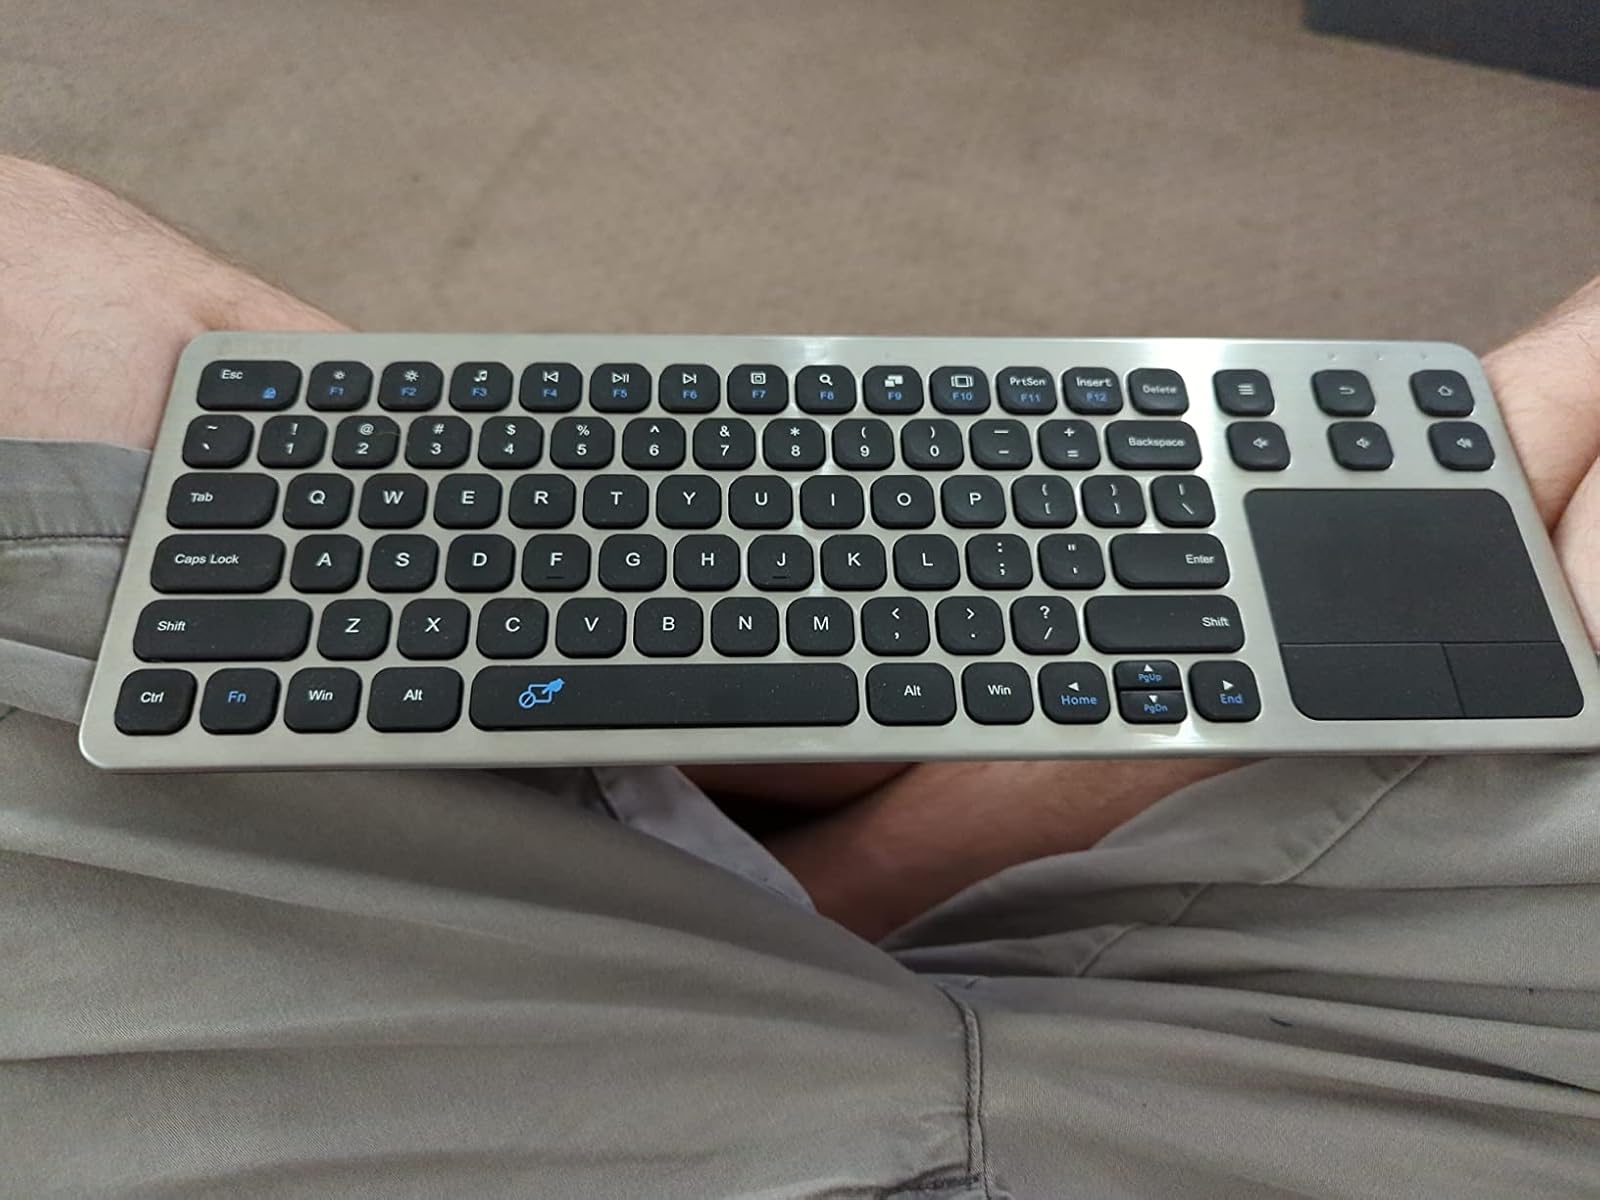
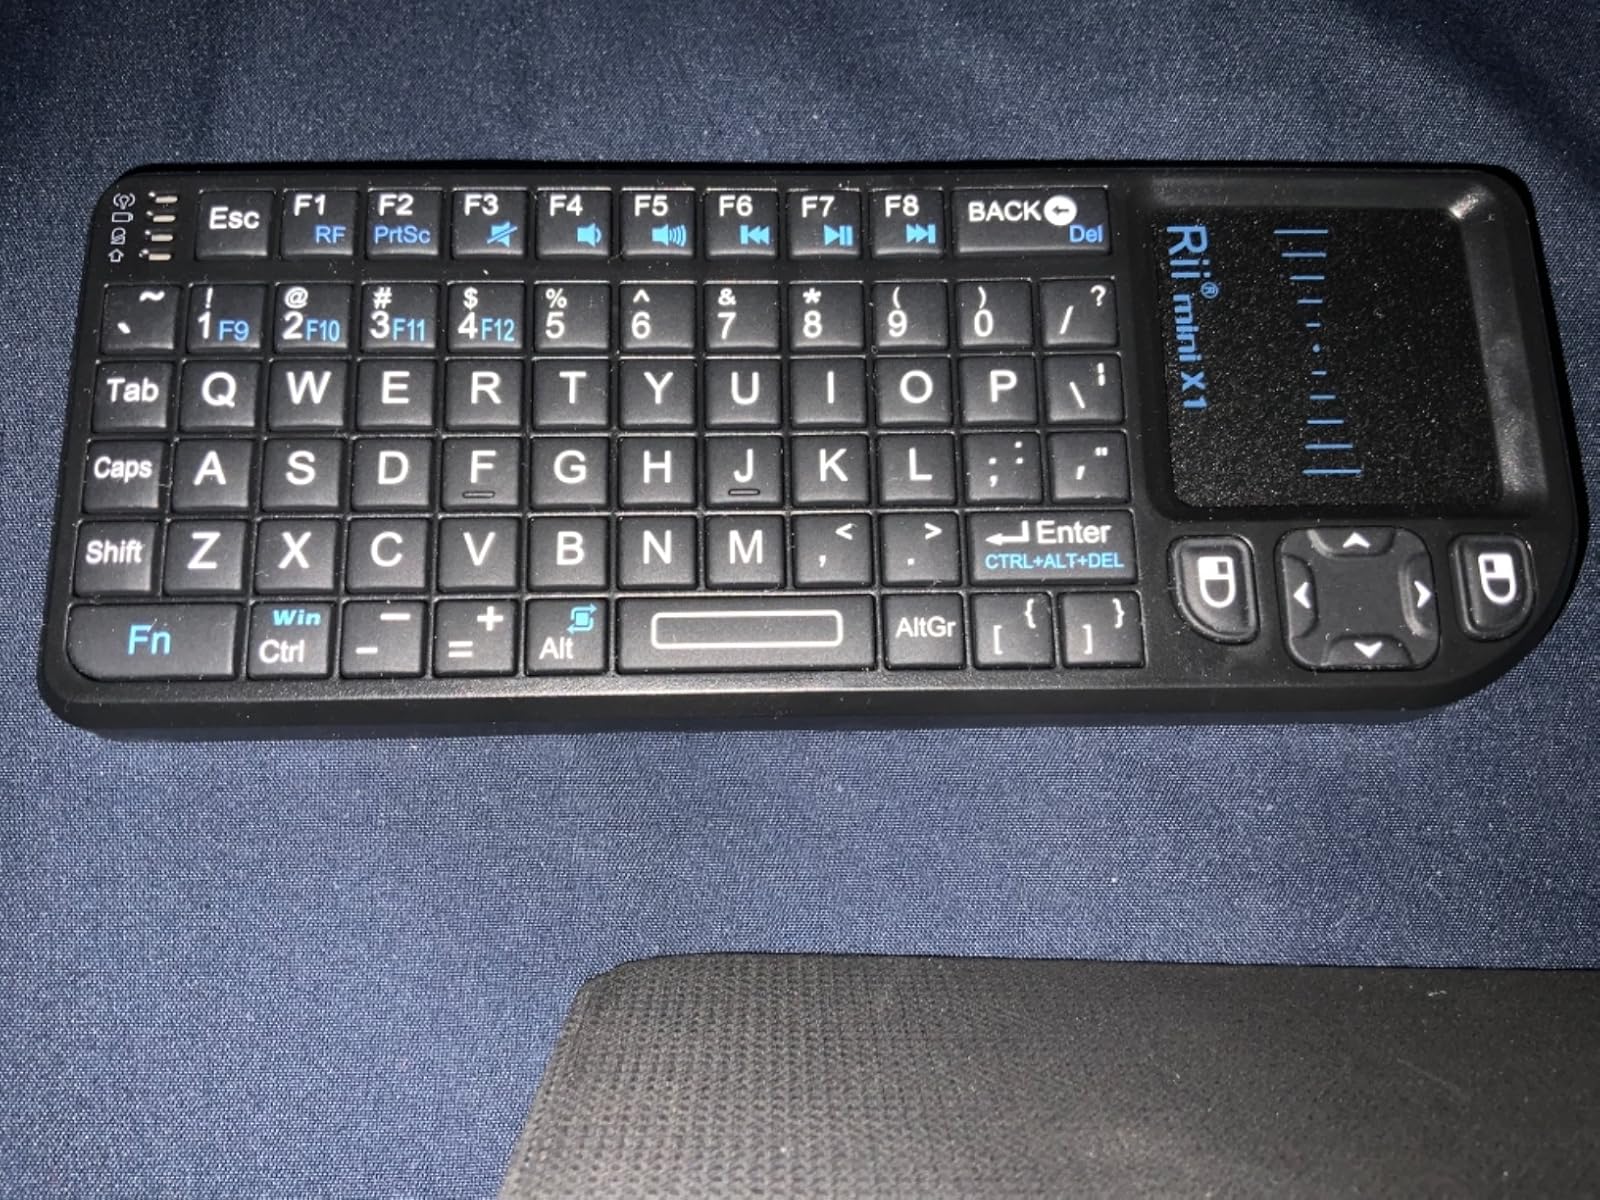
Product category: keyboard
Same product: no